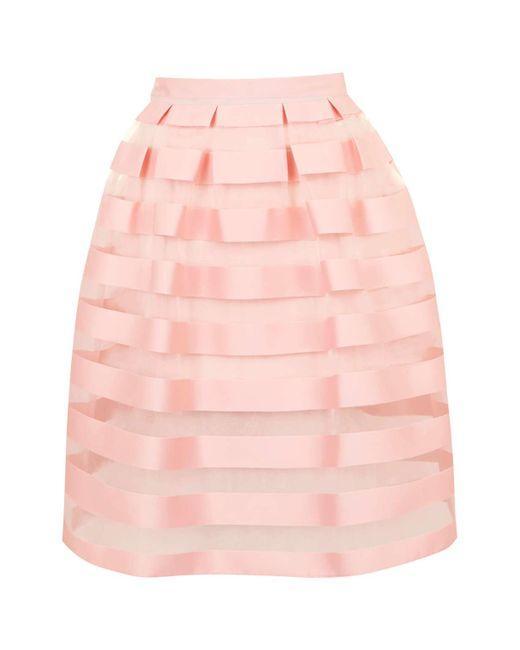
Damen rosa Girly Rock lässige Rüschen